Belorusskaya (Koltsevaya line)

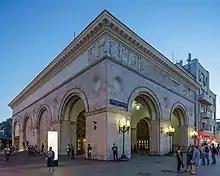
Vestibule

Overhead, twelve octagonal mosaics by G. Opryshko, S. Volkov, and I. Morozov depict Belarusian daily life, and underfoot the platform is intricately tiled to resemble a Belarusian quilt. A sculptural group by sculptor Matvey Manizer called "Soviet Belorussia" used to stand at the end of the platform before it was removed in 1998 to make room for a second entrance. Another sculptural group, "Belarusian Partisans," by S.M. Orlov, S. M. Rabinovich, and I. A. Slonim, is located in the passage between this station and Belorusskaya–Radialnaya.